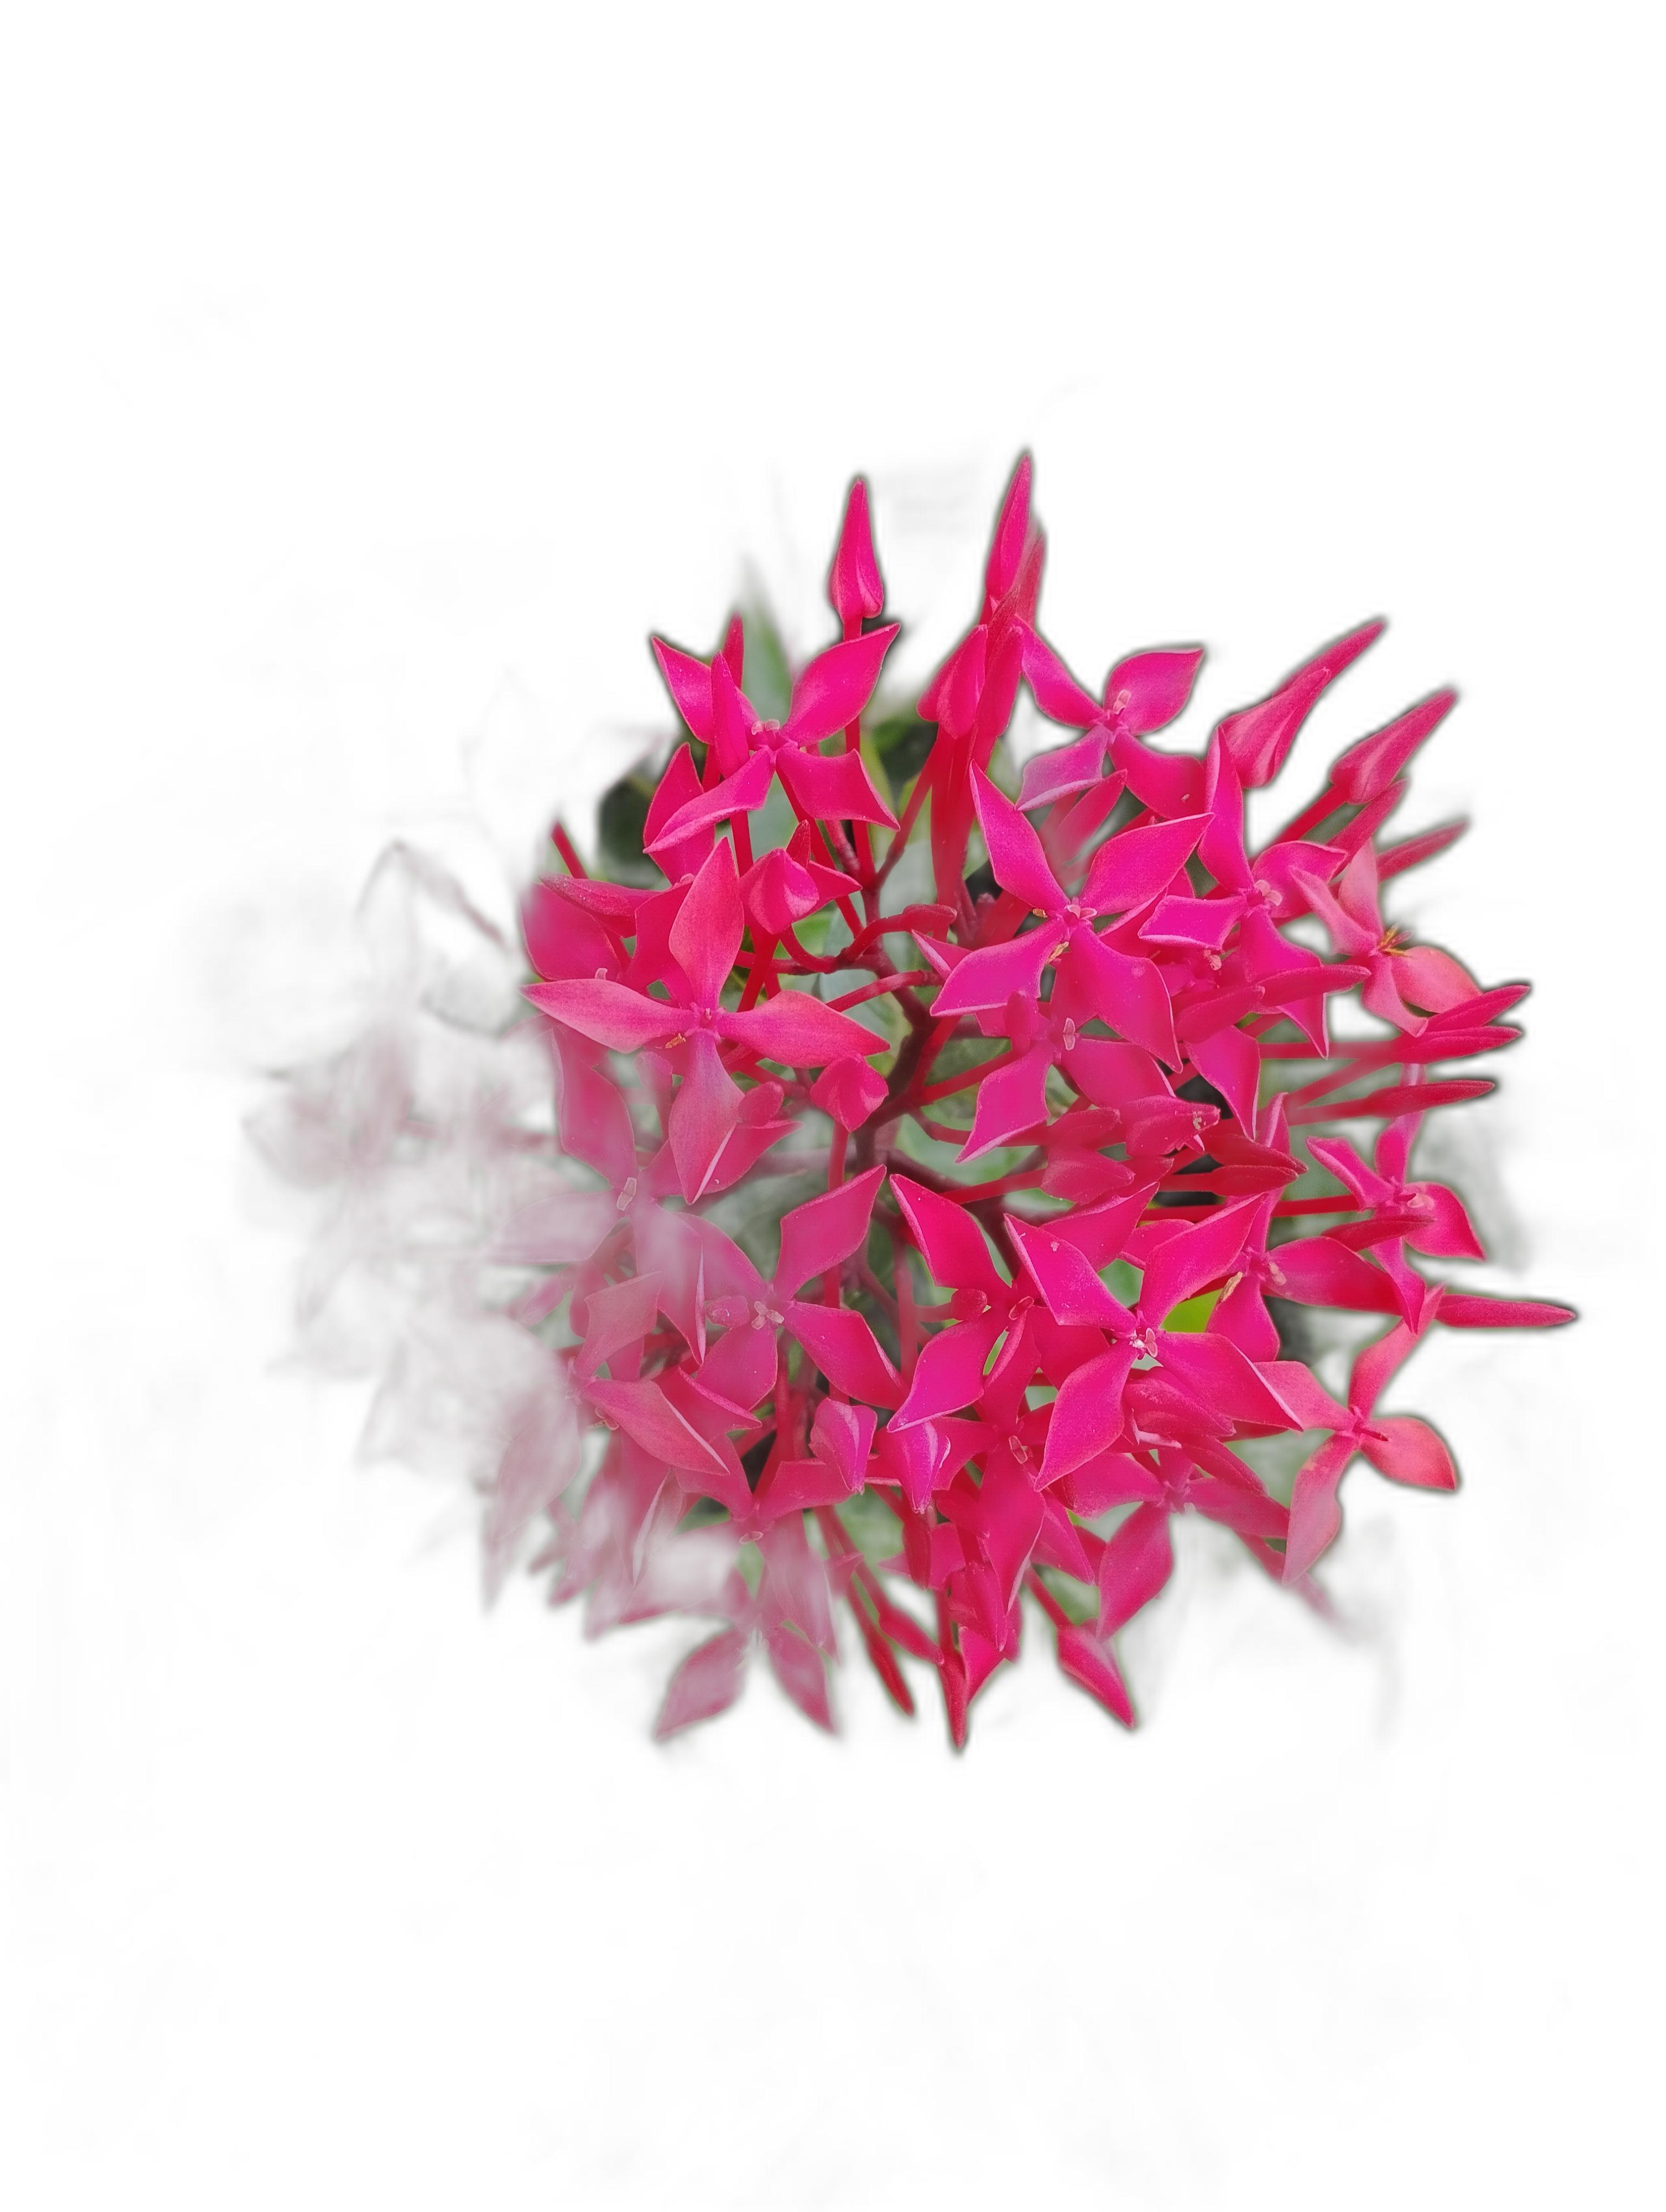
Label: Jungle geranium